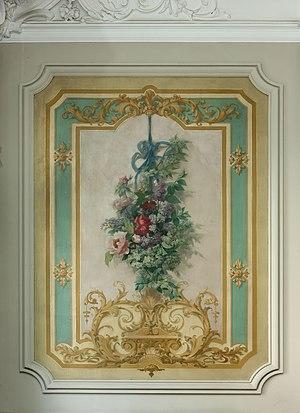
Décor intérieur peint par Paul-Joseph Carpay dans la maison ""Begasse de Dhaem"" à Liège"
Paul-Joseph Carpay est un peintre et décorateur né à Liège le 26 novembre 1822 et décédé à Liège le 27 janvier 1892.